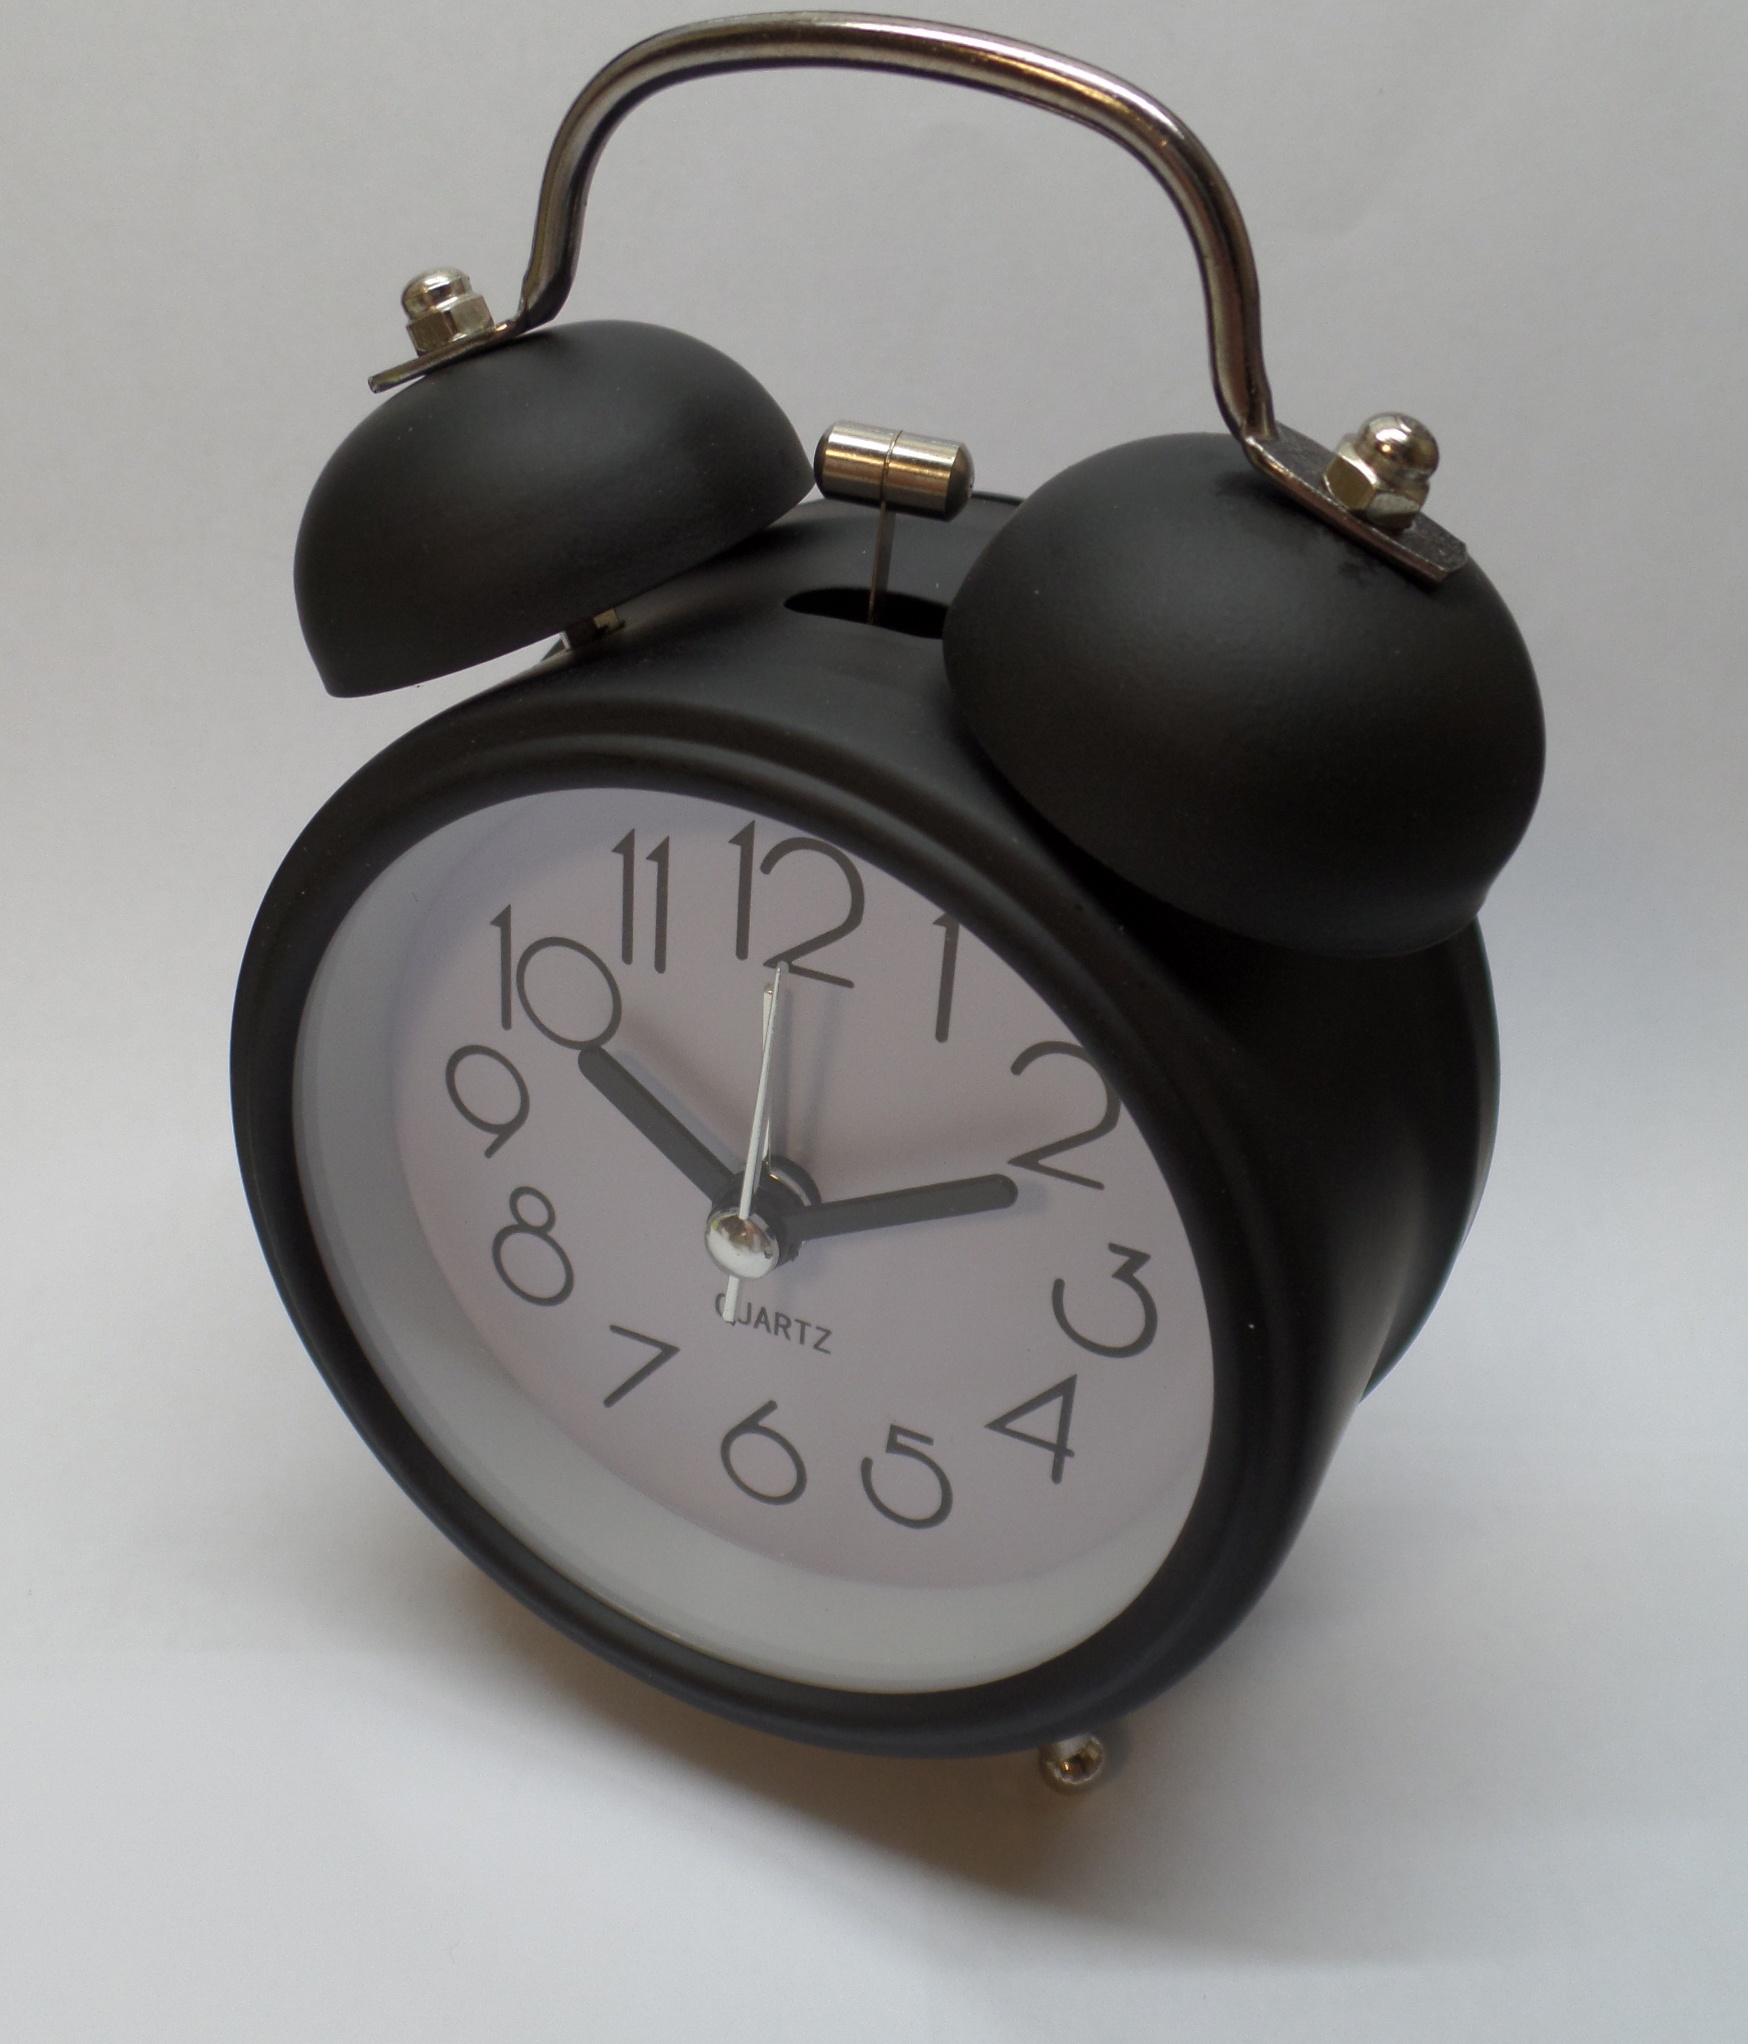
hand, bench, clock, time, alarm clock, lighting, decor, clock hands, home accessories